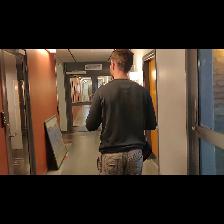
Label: Human